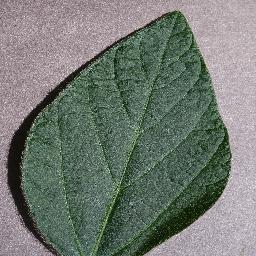
Label: Soybean___healthy